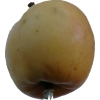
Label: Apple 14